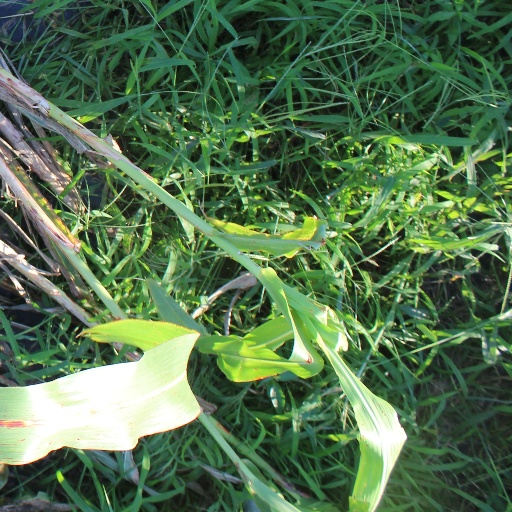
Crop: sorghum